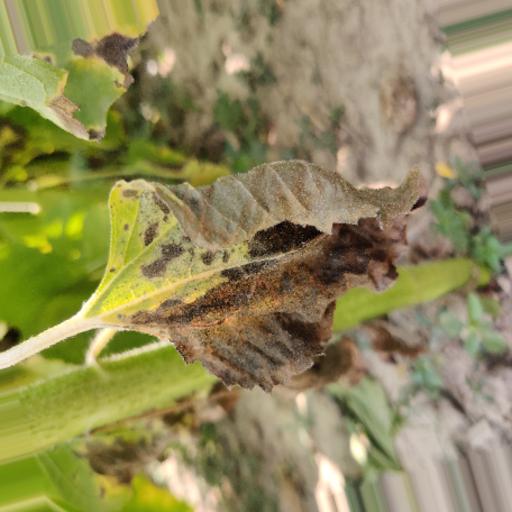
Label: Leaf_scars